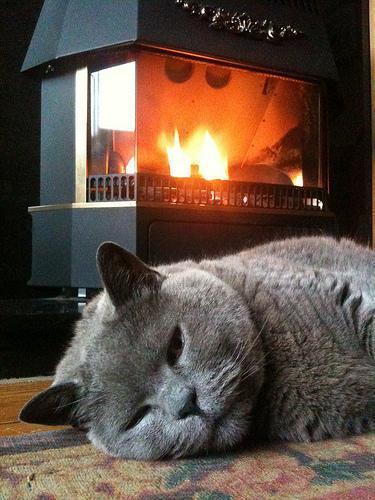
British Shorthair